Andre Iguodala

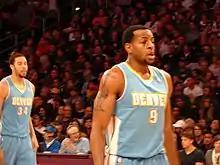
Iguodala as a member of the Denver Nuggets

On August 10, 2012, Iguodala was traded to the Denver Nuggets in a series of trades also involving the Sixers, Los Angeles Lakers, and Orlando Magic. Other players involved in the deal included All-Stars Andrew Bynum and Dwight Howard. His arrival in Denver led to some league experts labeling Denver a contender. Iguodala returned on opening night of 2012–13 to play his former team. Iguodala put up 11 points in an 84–75 loss, and received a mixed response from the crowd. The Nuggets went on to make the playoffs with a franchise-record 57–25, and a team record 15 consecutive wins; however, they were upset in the first round by the Golden State Warriors, despite Iguodala having a good series, averaging 18 points, 8.0 rebounds, 5.3 assists, and 2.0 steals per game in the series. This led to the firing of Nuggets coach George Karl, who had just won the NBA Coach of the Year Award.